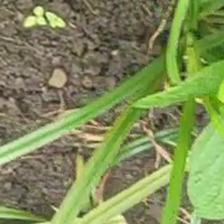
Weed species: Lavhala_(Cyperus_Rotundus)